Darryl Strawberry

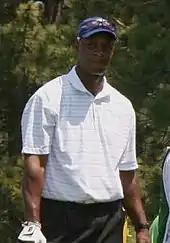
Darryl Strawberry, American Century Celebrity Golf Classic, July 13, 2008

Strawberry attended the Mets' 1986 World Champion team reunion on August 19, 2006, where the team received a standing ovation from fans at Shea Stadium in an on-field ceremony. He worked as an instructor for the New York Mets in 2005 and 2008, and was inducted to the Mets Hall of Fame in 2010.